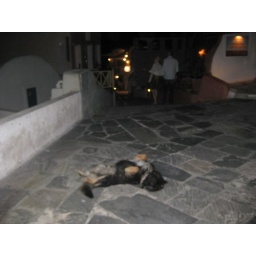
dog sleeping in the middle of the lane